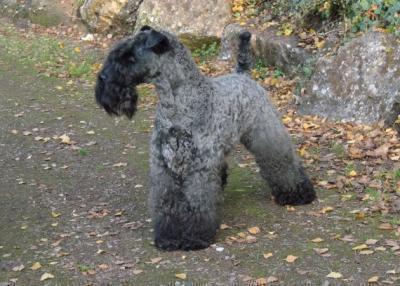
Kerry_blue_terrier